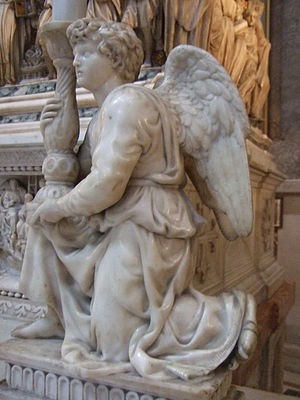
Michelangelo / Galleri
Michelangelo di Lodovico Buonarroti Simoni blev født i Caprese på bjerget La Verna i Italien. Michelangelo var billedhugger, arkitekt og maler.